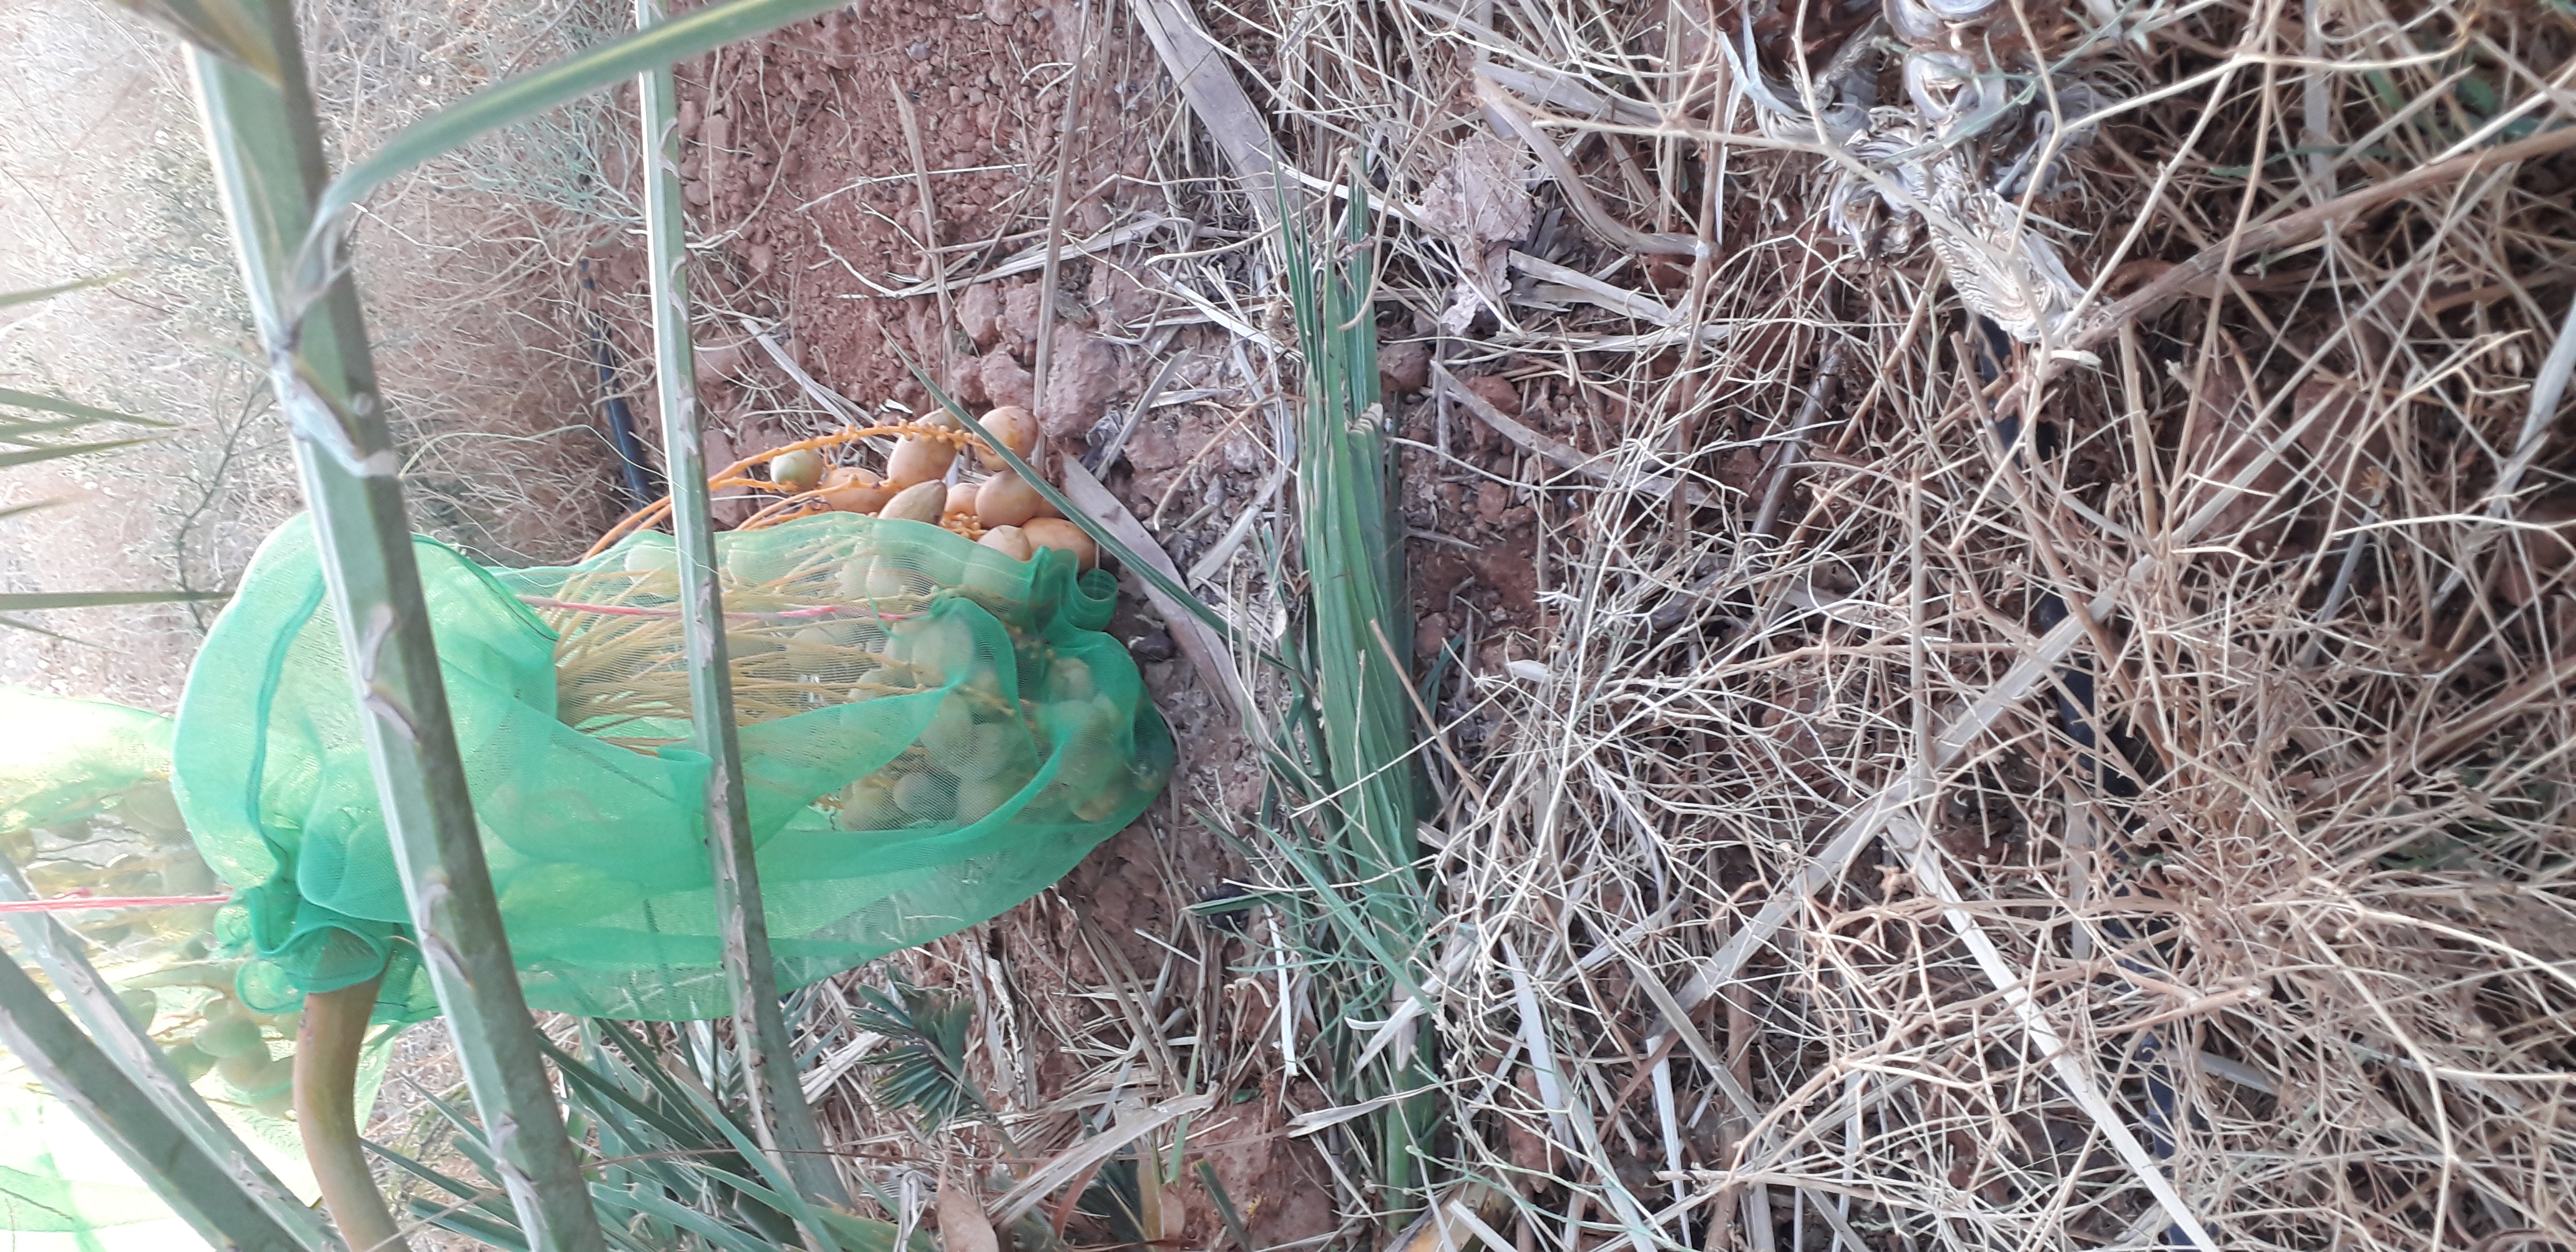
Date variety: Boumajhoul